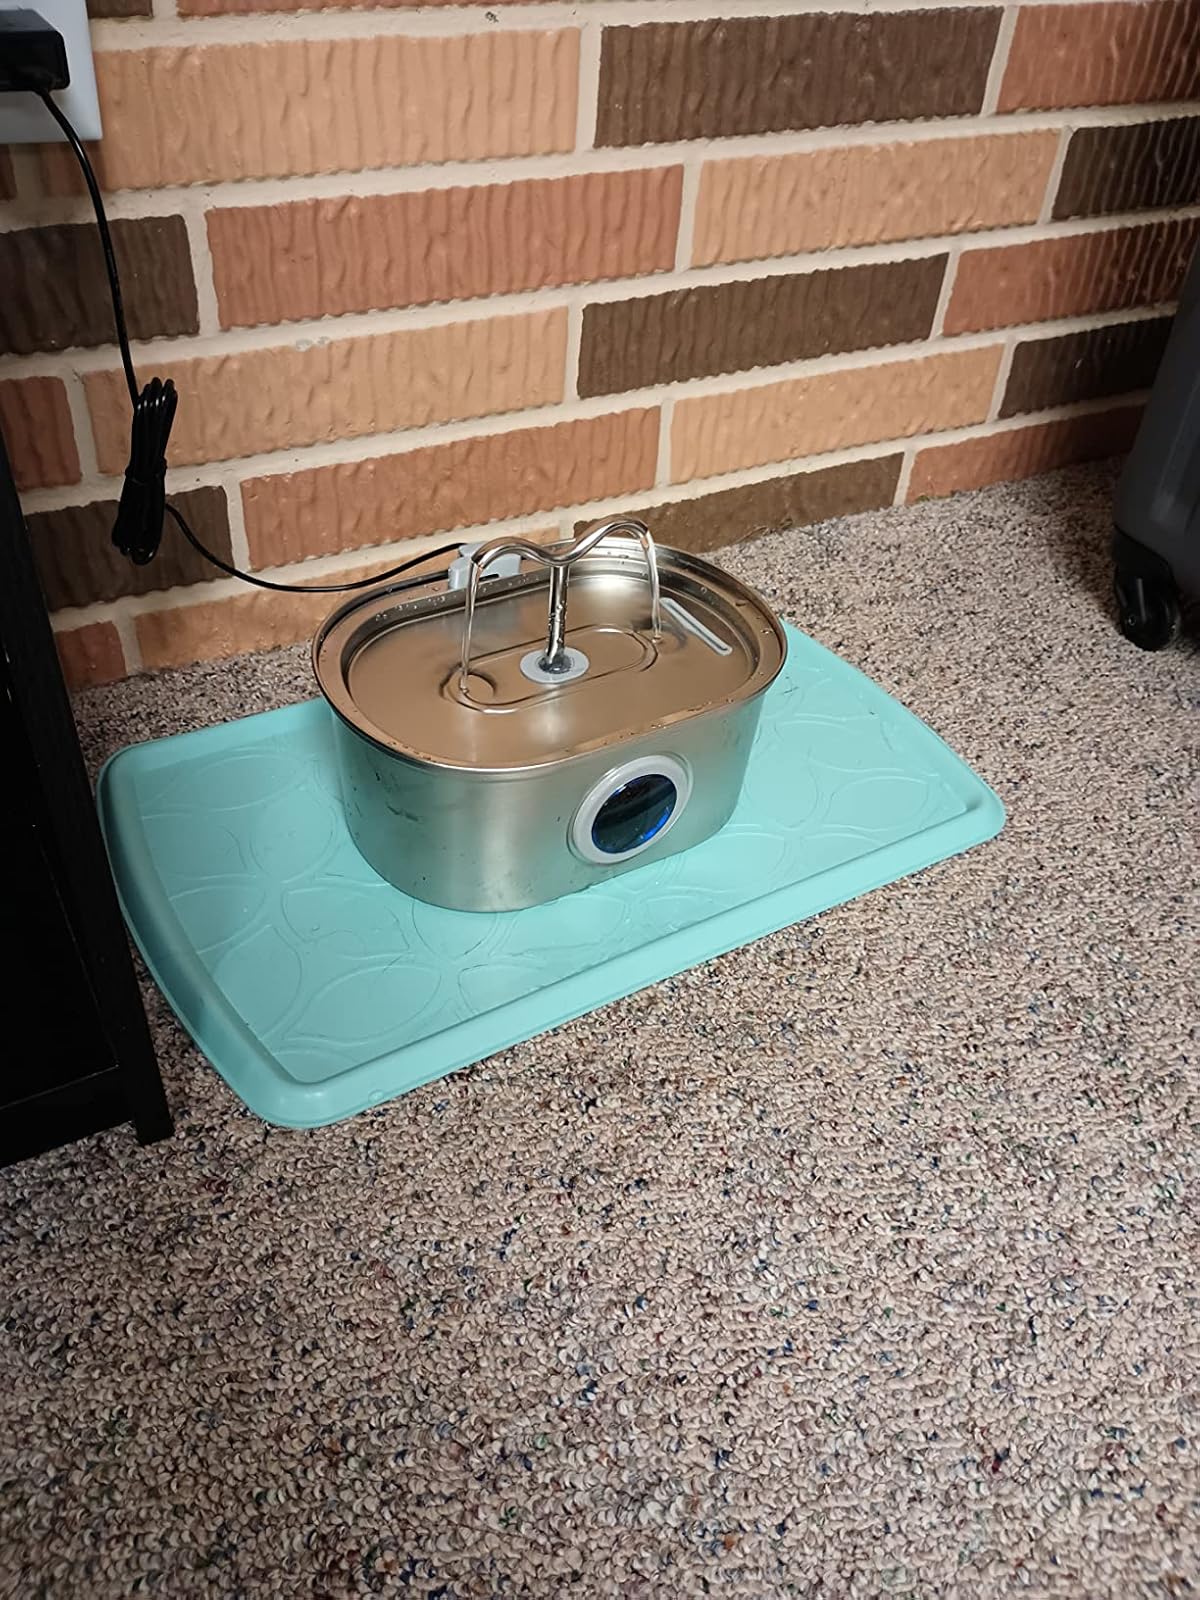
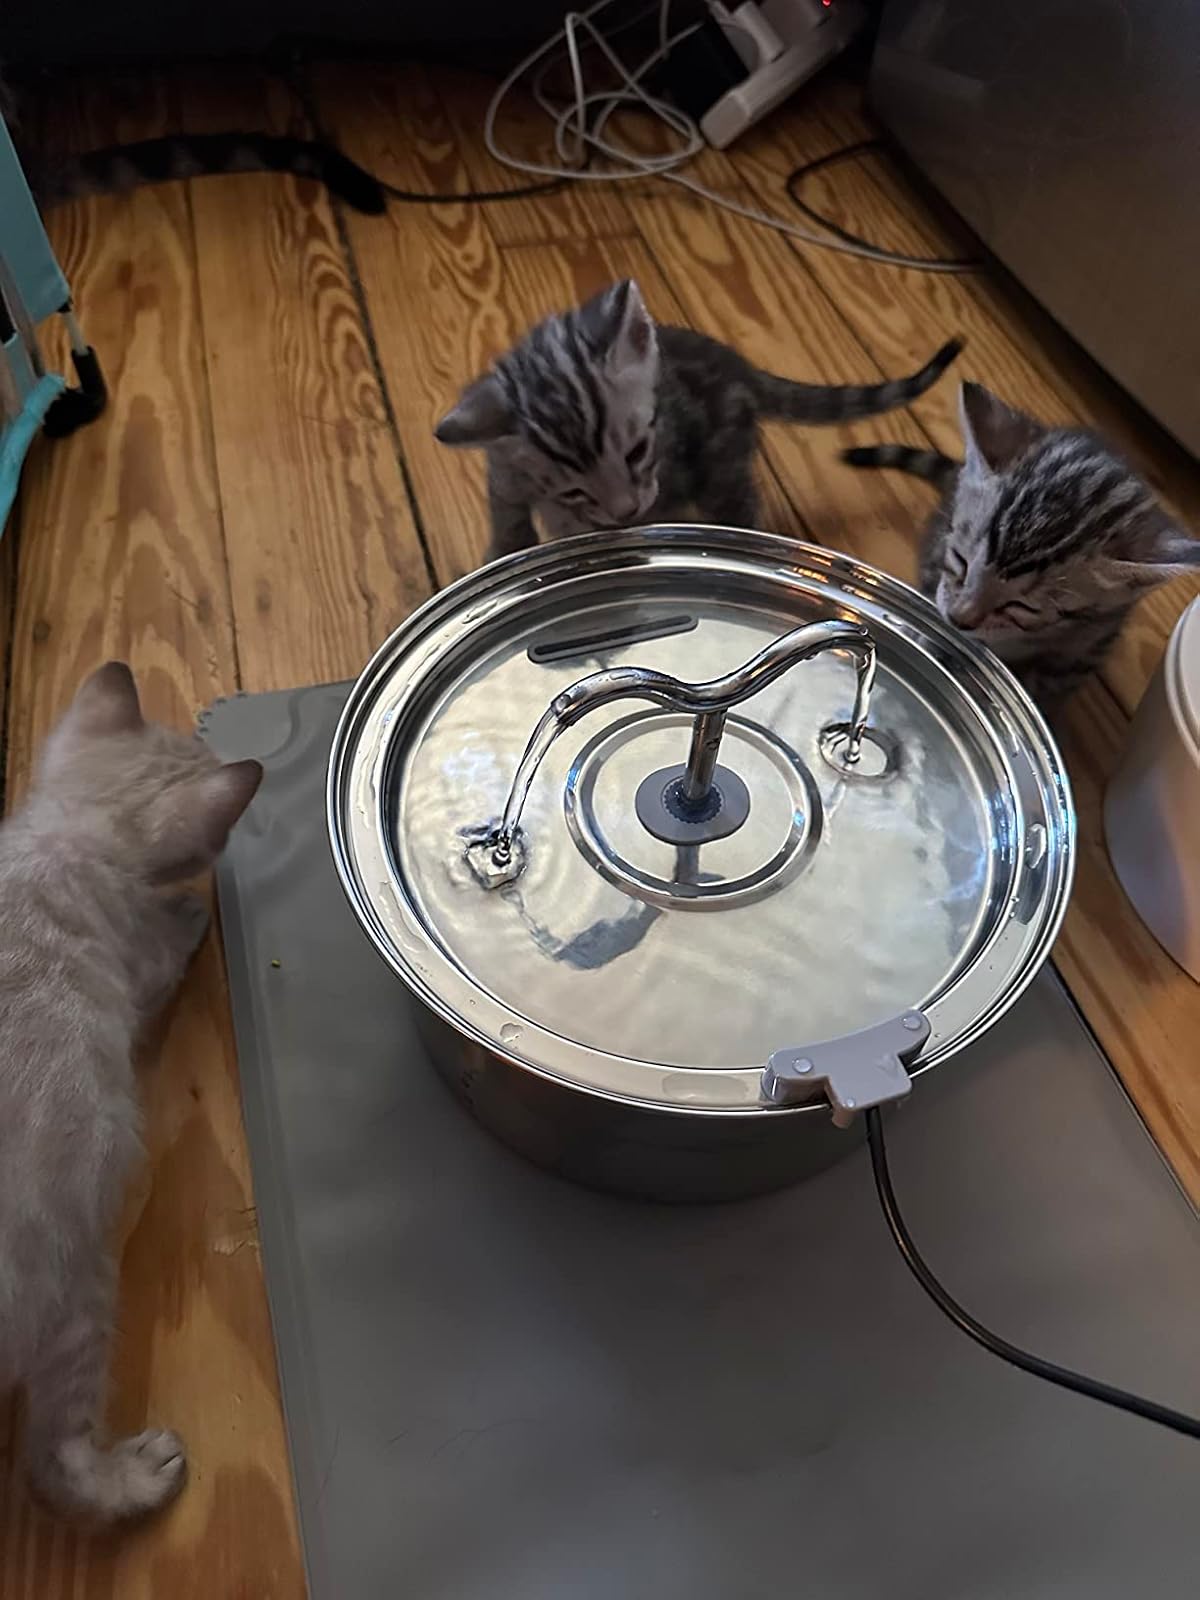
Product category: items_bowl
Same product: no